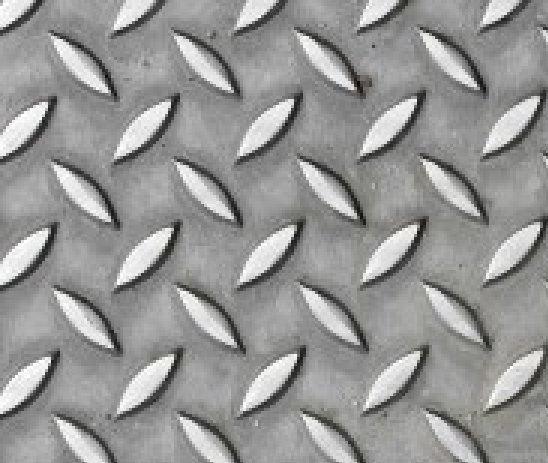
Texture: bumpy